Imperial Bösendorfer

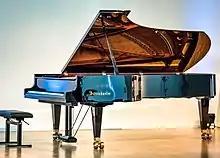
Imperial Bösendorfer in the Music Hall of the University of Bamberg

The Bösendorfer Model 290 Imperial, or Imperial Bösendorfer (also colloquially known as the 290) is the largest model and flagship piano manufactured by Bösendorfer, at around long, wide, and weighing . It has an eight-octave range from C to C. For 90 years it was the only concert grand piano in the world with 97 keys, until it was joined in 1990 by the instruments of Stuart & Sons of Australia. Music critic Melinda Bargreen has described the Imperial as the "ne plus ultra" of pianos, while pianist Garrick Ohlsson dubbed it the "Rolls-Royce of pianos".